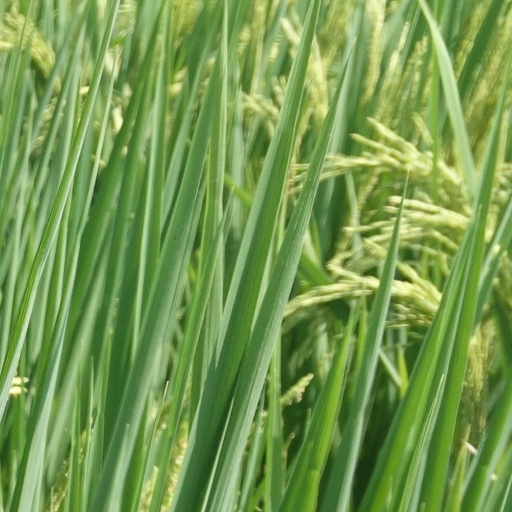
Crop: rice